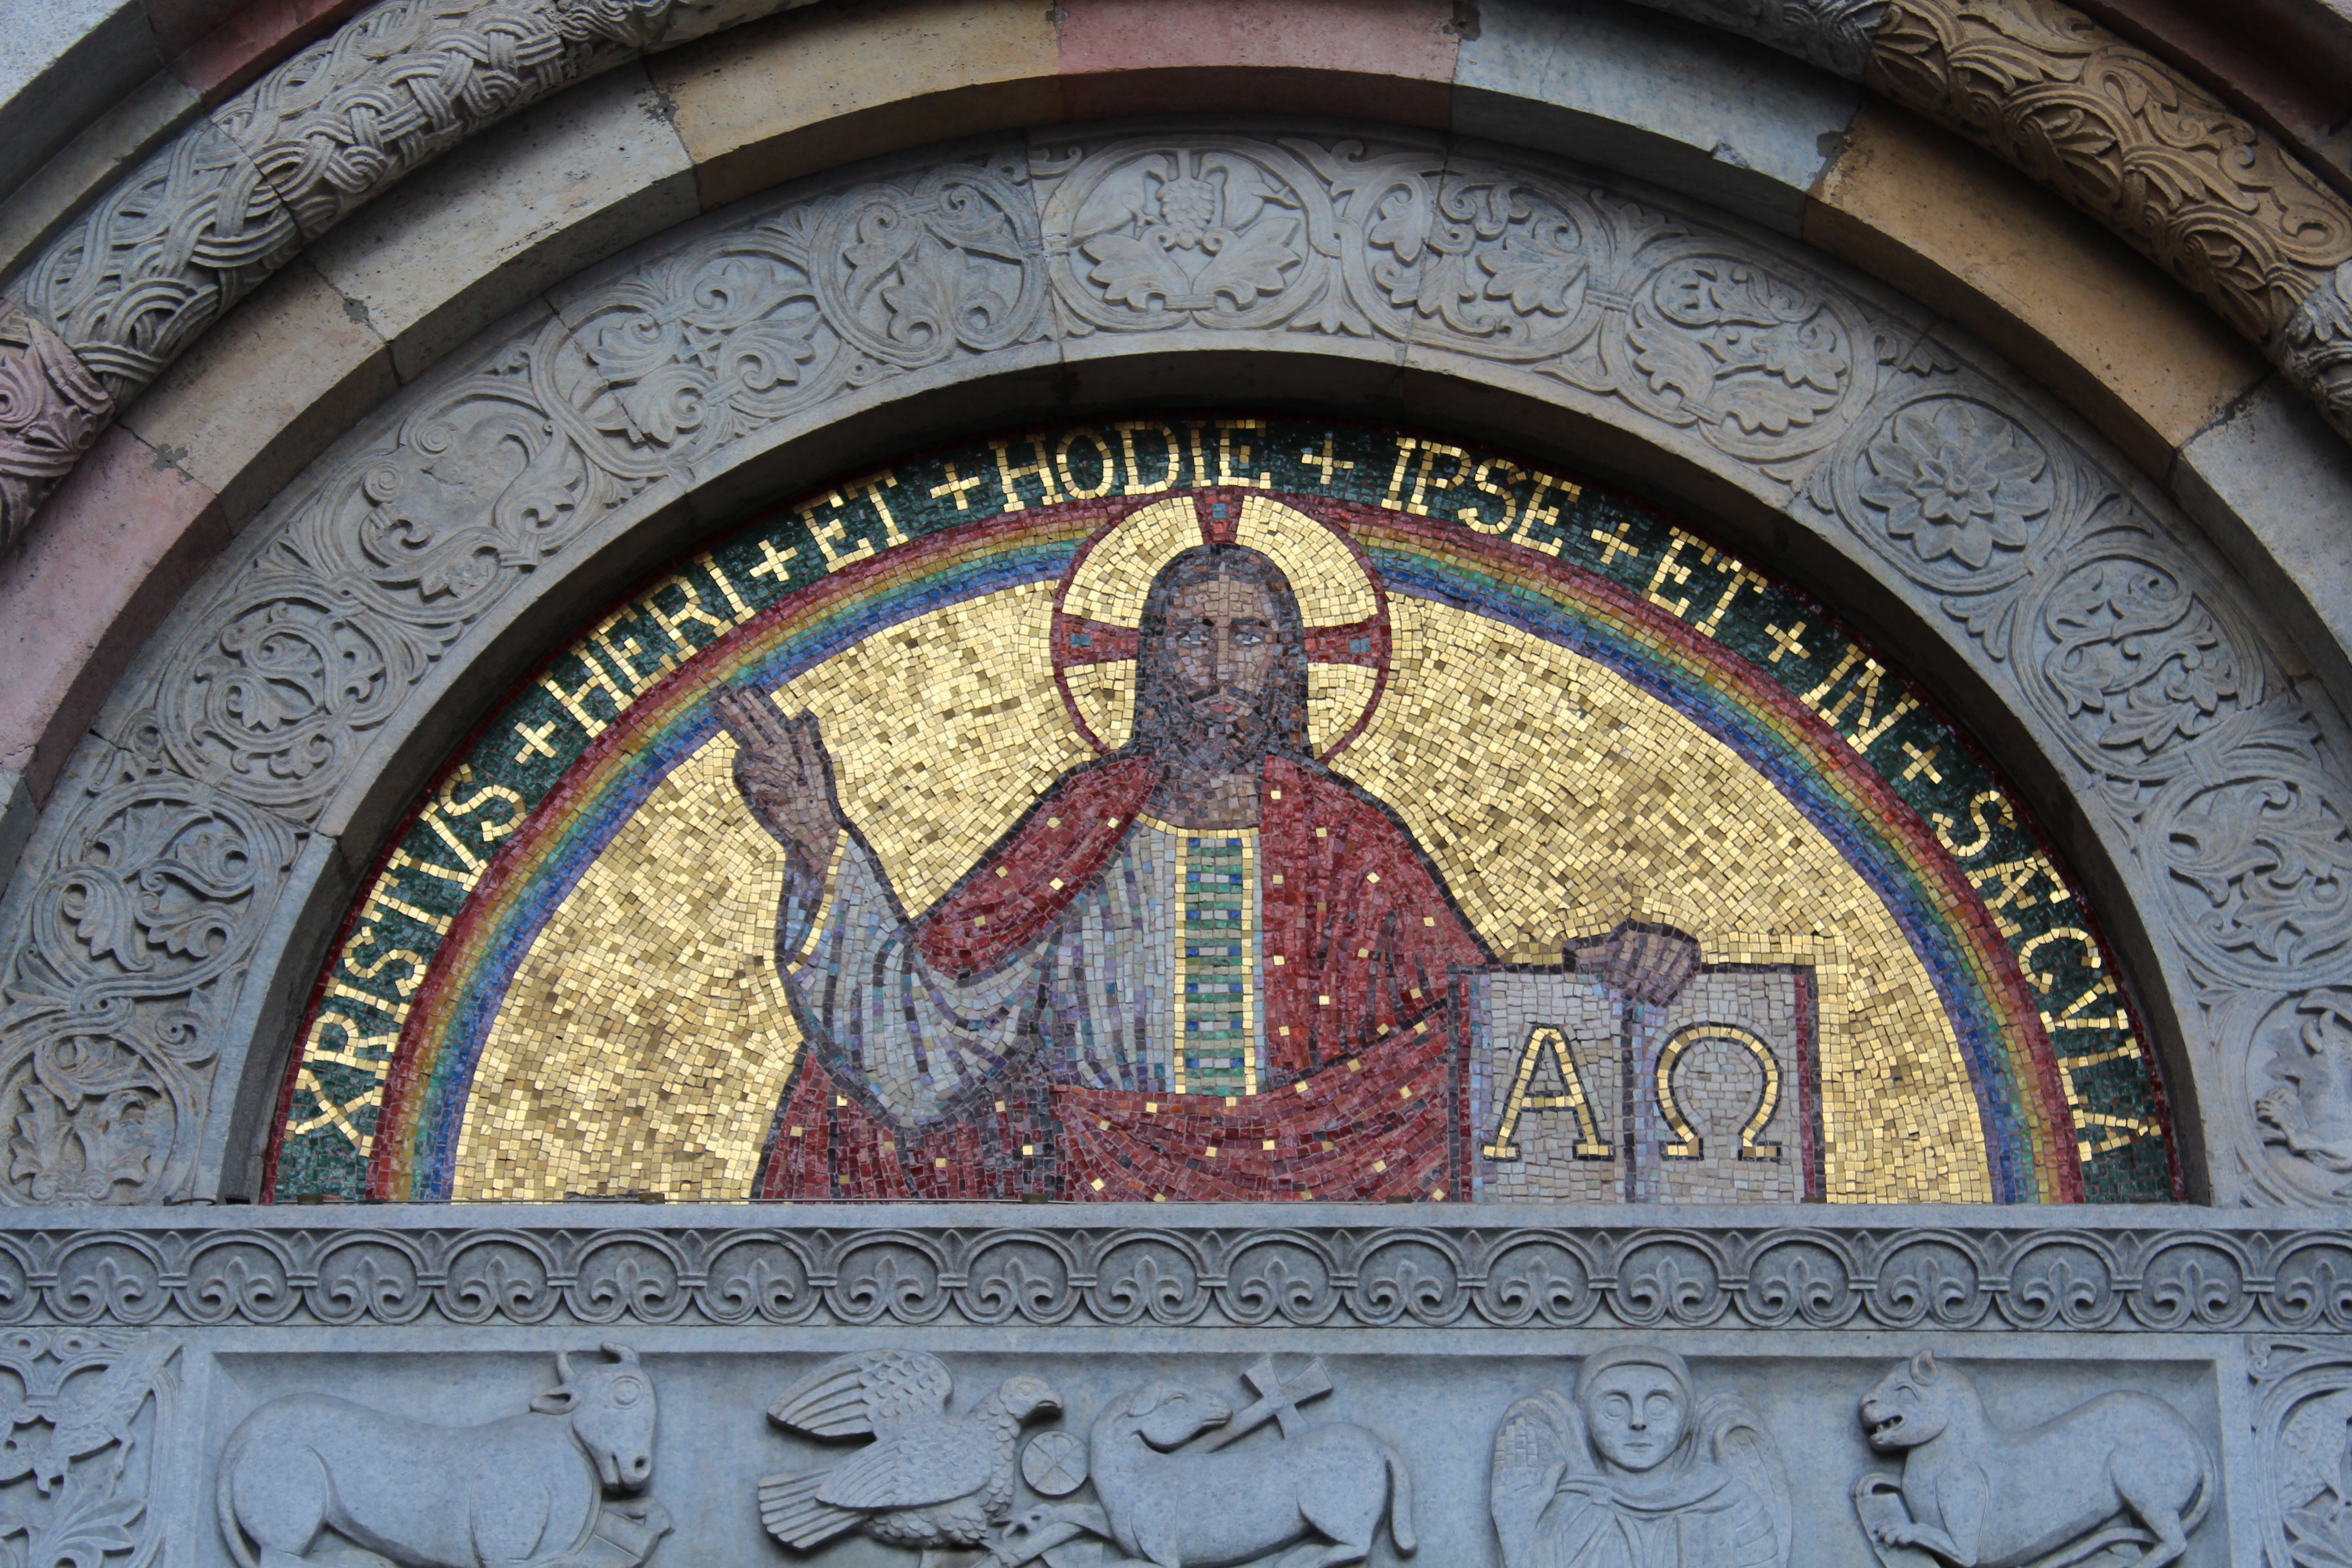
window, religion, italy, facade, church, cathedral, chapel, place of worship, christ, art, temple, mosaic, jesus, christianity, basilica, milan, lombardy, catholic church, church of san babila, alpha and omega, symbols evangelists